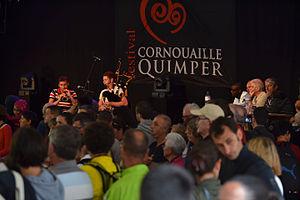
Trophée de la Plume de Paon le samedi 27 juillet 2013 à l'espace Saint-Corentin lors du festival de Cornouaille, avec notamment dans le jury Tangi Josset, champion à la bombarde l'année passée, et Erwan Ropars, le «
Erwan Ropars, né le 30 juillet 1950 à Quimper et décédé le 8 janvier 2015 dans la capitale de la Cornouaille, est un musicien et compositeur breton, joueur de cornemuse écossaise, bombarde, whistle et clarinette. Surnommé Le Grand Bleu, comme le bleu glazik du costume de Quimper, il fut penn-soner du Bagad Kemper durant près de 26 ans.